Asmund Kristoffersen

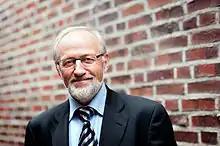

Asmund Kristoffersen (born 5 November 1944 in Flakstad Municipality) is a retired Norwegian politician for the Labour Party.